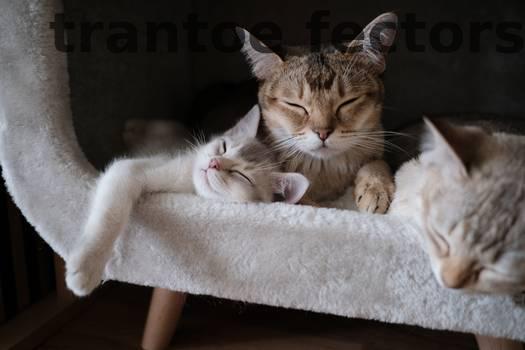
Label: Watermark